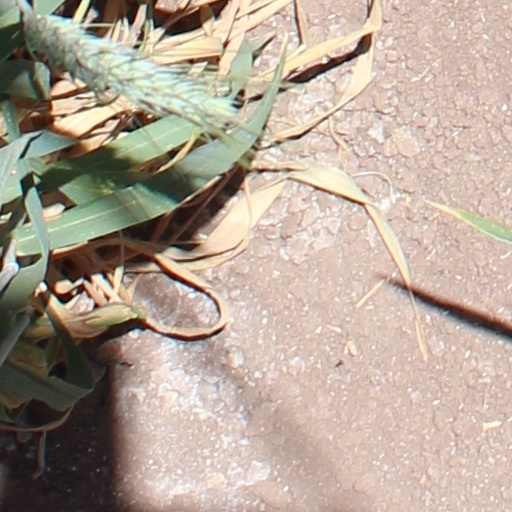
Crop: wheat